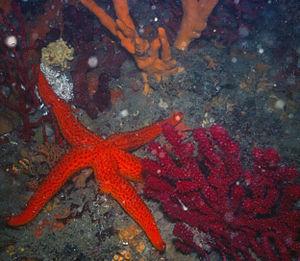
c'est l' étoile de mer la plus courante, qui malheureusement paie un lourd tribu avec les touristes. A noter que si l'étoile de mer venait à perdre un bras ou un bout de bras, celui-ci repousserait, c'est l'autotomisation.
L’étoile de mer rouge est une espèce d'étoiles de mer de la famille des Echinasteridae, l'une des plus communes sur les côtes françaises.